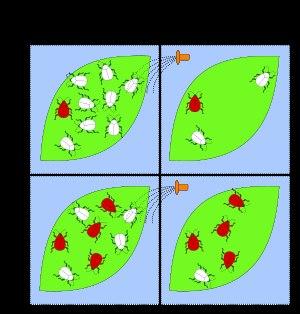
La résistance aux pesticides est un trait héréditaire qui confère à un organisme la faculté de survivre à une application de pesticides à des doses létales pour la plupart des individus de la même espèce.